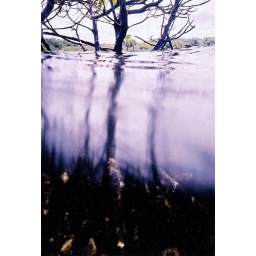
trees in the water